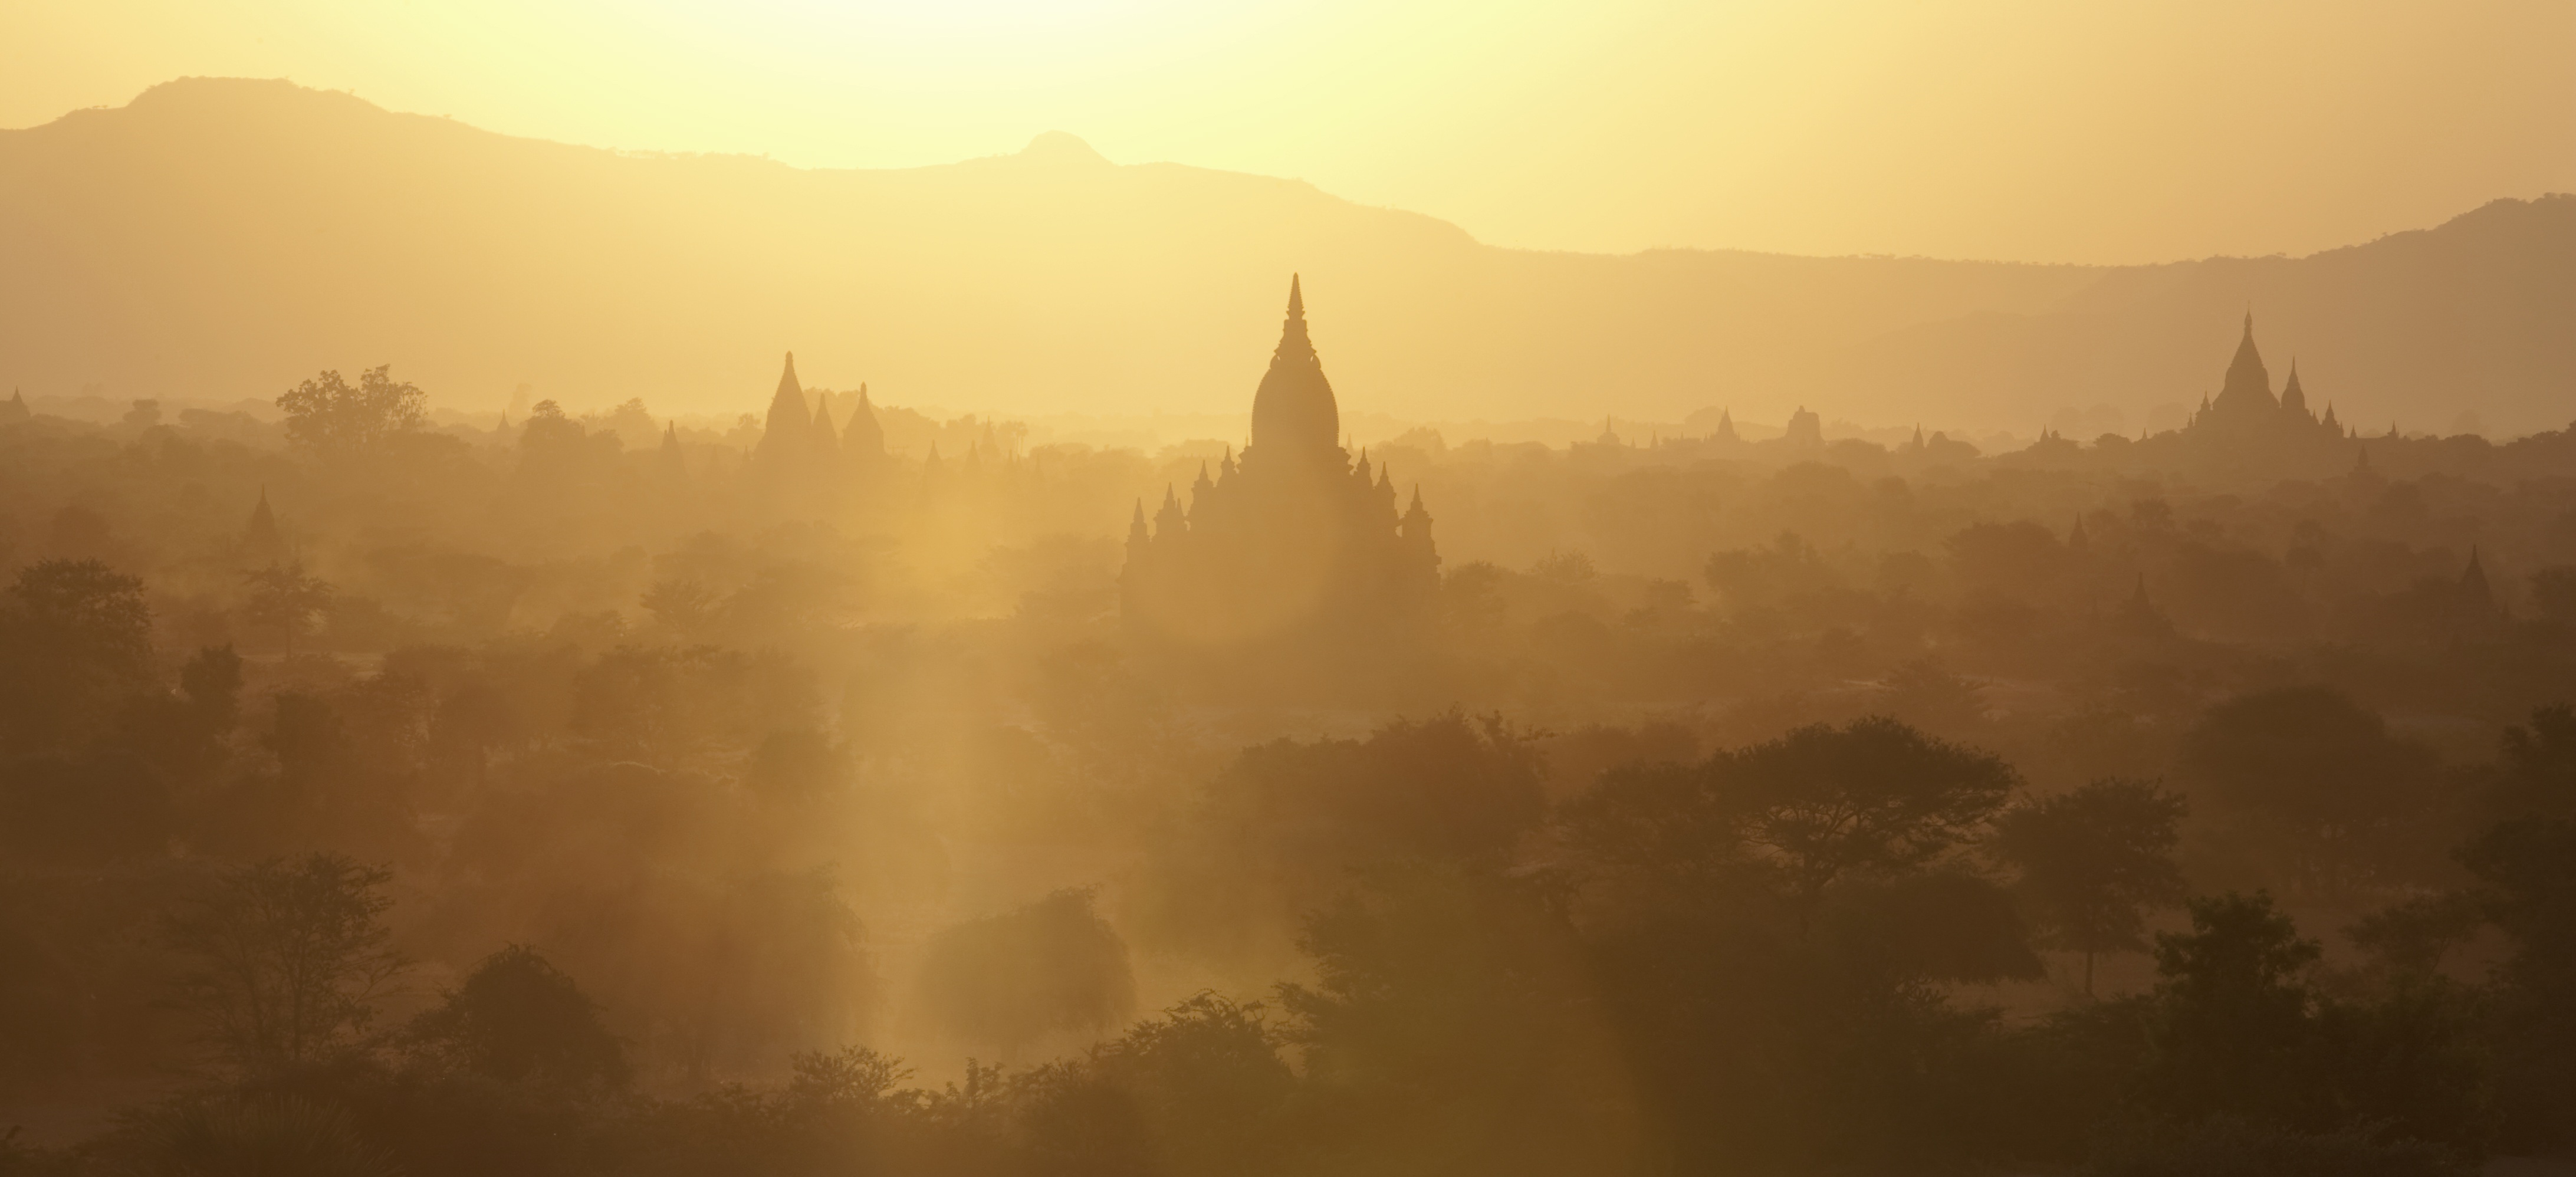
nature, mountain, fog, sunrise, sunset, mist, sunlight, morning, hill, dawn, travel, dusk, evening, weather, haze, sightseeing, tourism, plain, myanmar, bagan, sights, golden light, travel destination, atmospheric phenomenon, mountainous landforms